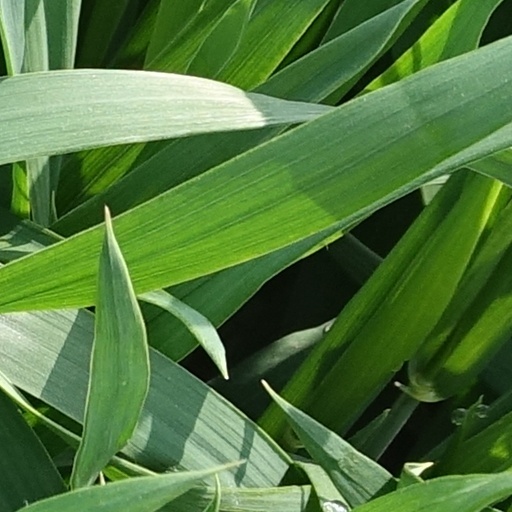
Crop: wheat